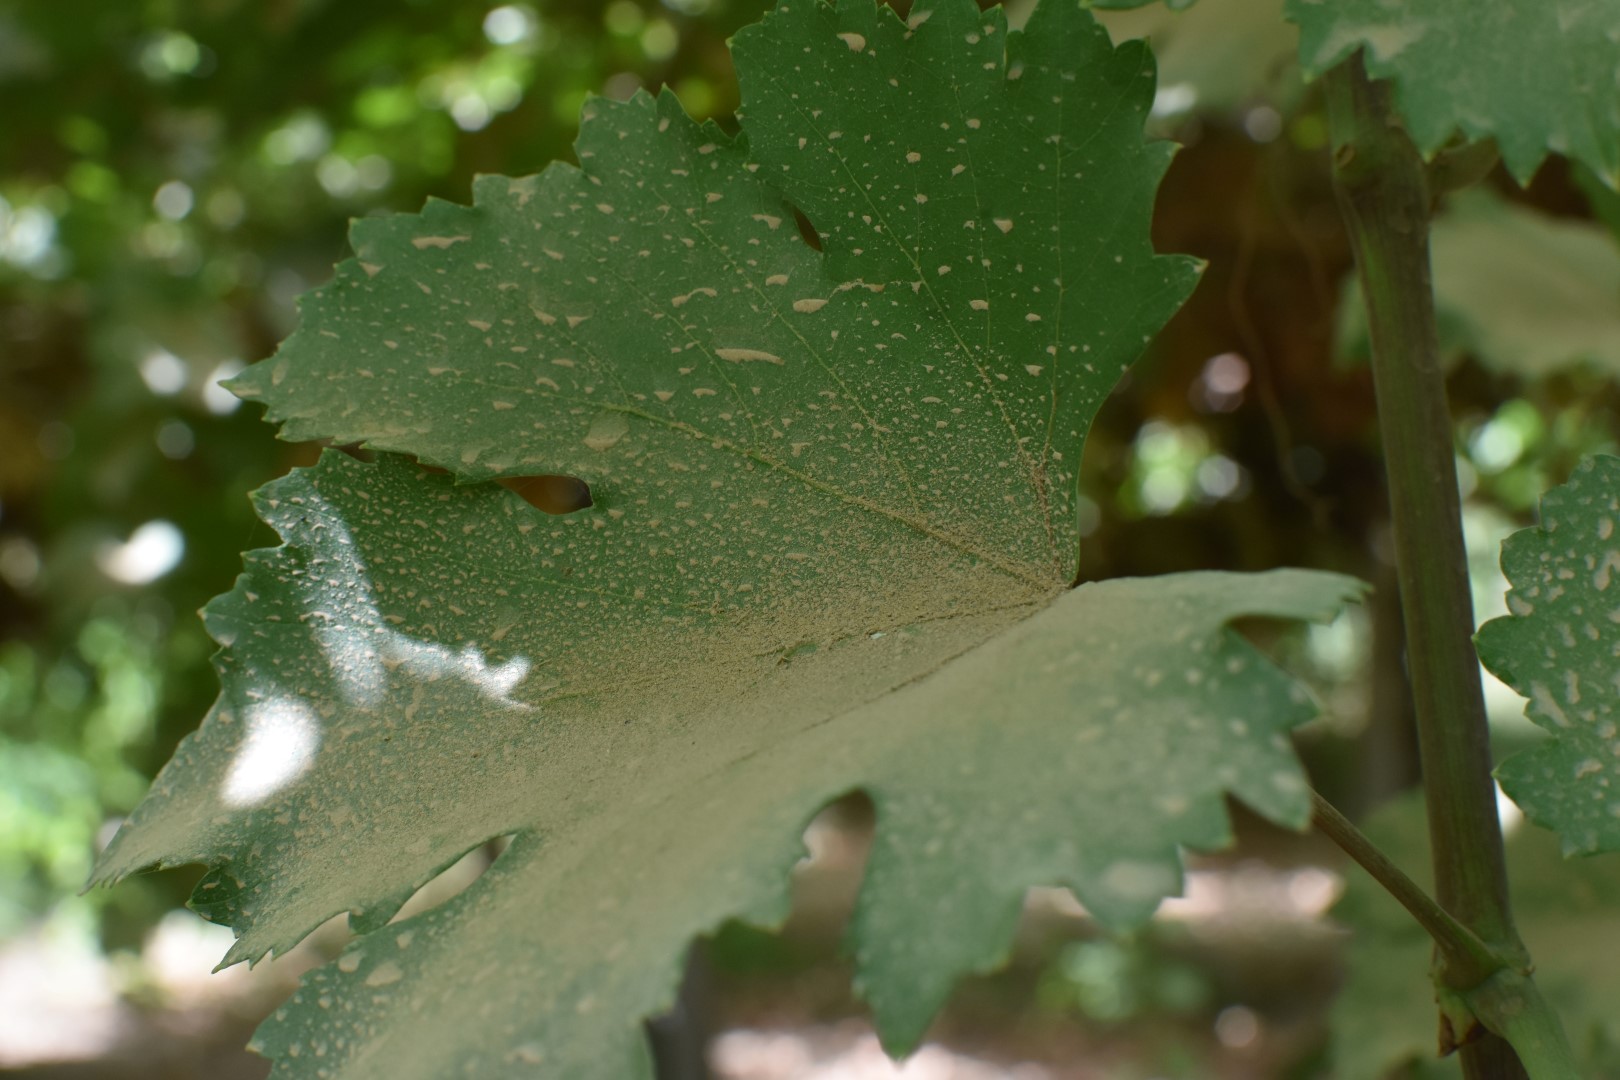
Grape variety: Riasi